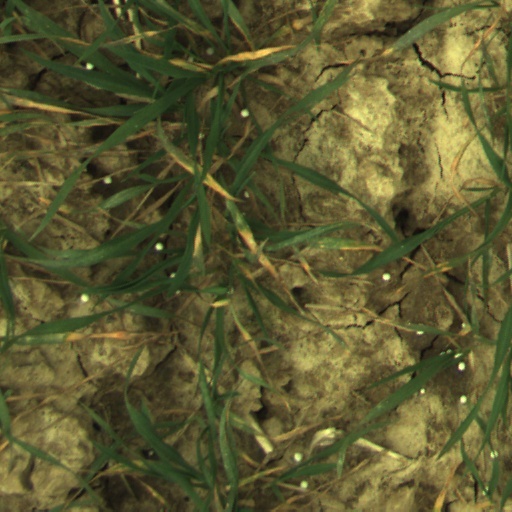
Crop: wheat